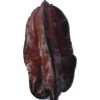
Label: carambola